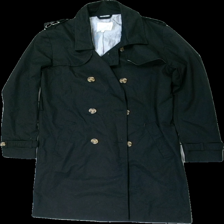
View: front
Type: Robe
Category: Ladies
Brand: Not in the list
Brand text on label: club xprs
Colors: Black
Material: 60% polyester 40% cotton
Cut: Regular
Size: S
Season: Autumn
Damage location: top center
Price range: <50
Recommended usage: Export
Description: svart kappa mycket luddig, skärp saknas
Comment: skärp saknas